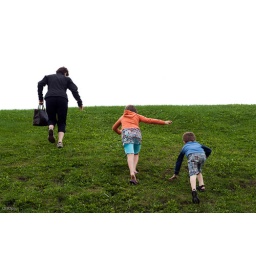
Two children follow a lady up a grass covered hill in Quebec City, Quebec, Canada, on August 19, 2008.